Mooca (district of São Paulo)

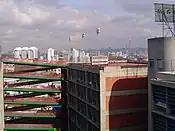
São Judas Tadeu University

Few districts in São Paulo contain as many higher education institutions as Mooca. Although there are no public universities, Mooca takes pride in its three private universities campuses: